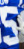
Number: 5